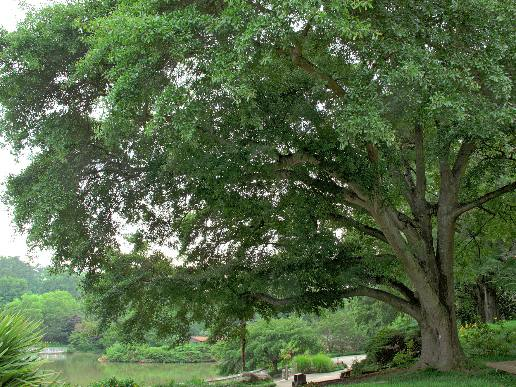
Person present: No